Barbie (film)

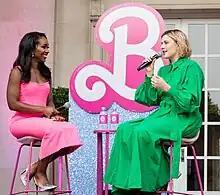
Director Greta Gerwig and Abby Phillip at an event for "Barbie" at the British Embassy in Washington, D.C.

"Barbie" received an extensive marketing campaign. In the months leading up to its release, Mattel entered into several "Barbie"-themed promotional partnerships and collaborations with various brands, including Airbnb, Aldo Group, Bloomingdale's, Burger King Brazil, Chi Haircare, Forever 21, Gap Inc., Hot Topic, Krispy Kreme Philippines, Primark, Progressive Insurance, Spirit Halloween, Ulta, and Xbox. Studio parent company Warner Bros. Discovery also engaged in cross-promotion through its TV channels, most prominently with an HGTV renovation reality competition series, "Barbie Dreamhouse Challenge", coproduced by Mattel Television, which premiered shortly before the film's release. Trade publication "Variety" reported that Warner Bros. spent $150 million promoting "Barbie"—more than the $145 million budget used to produce the film itself.